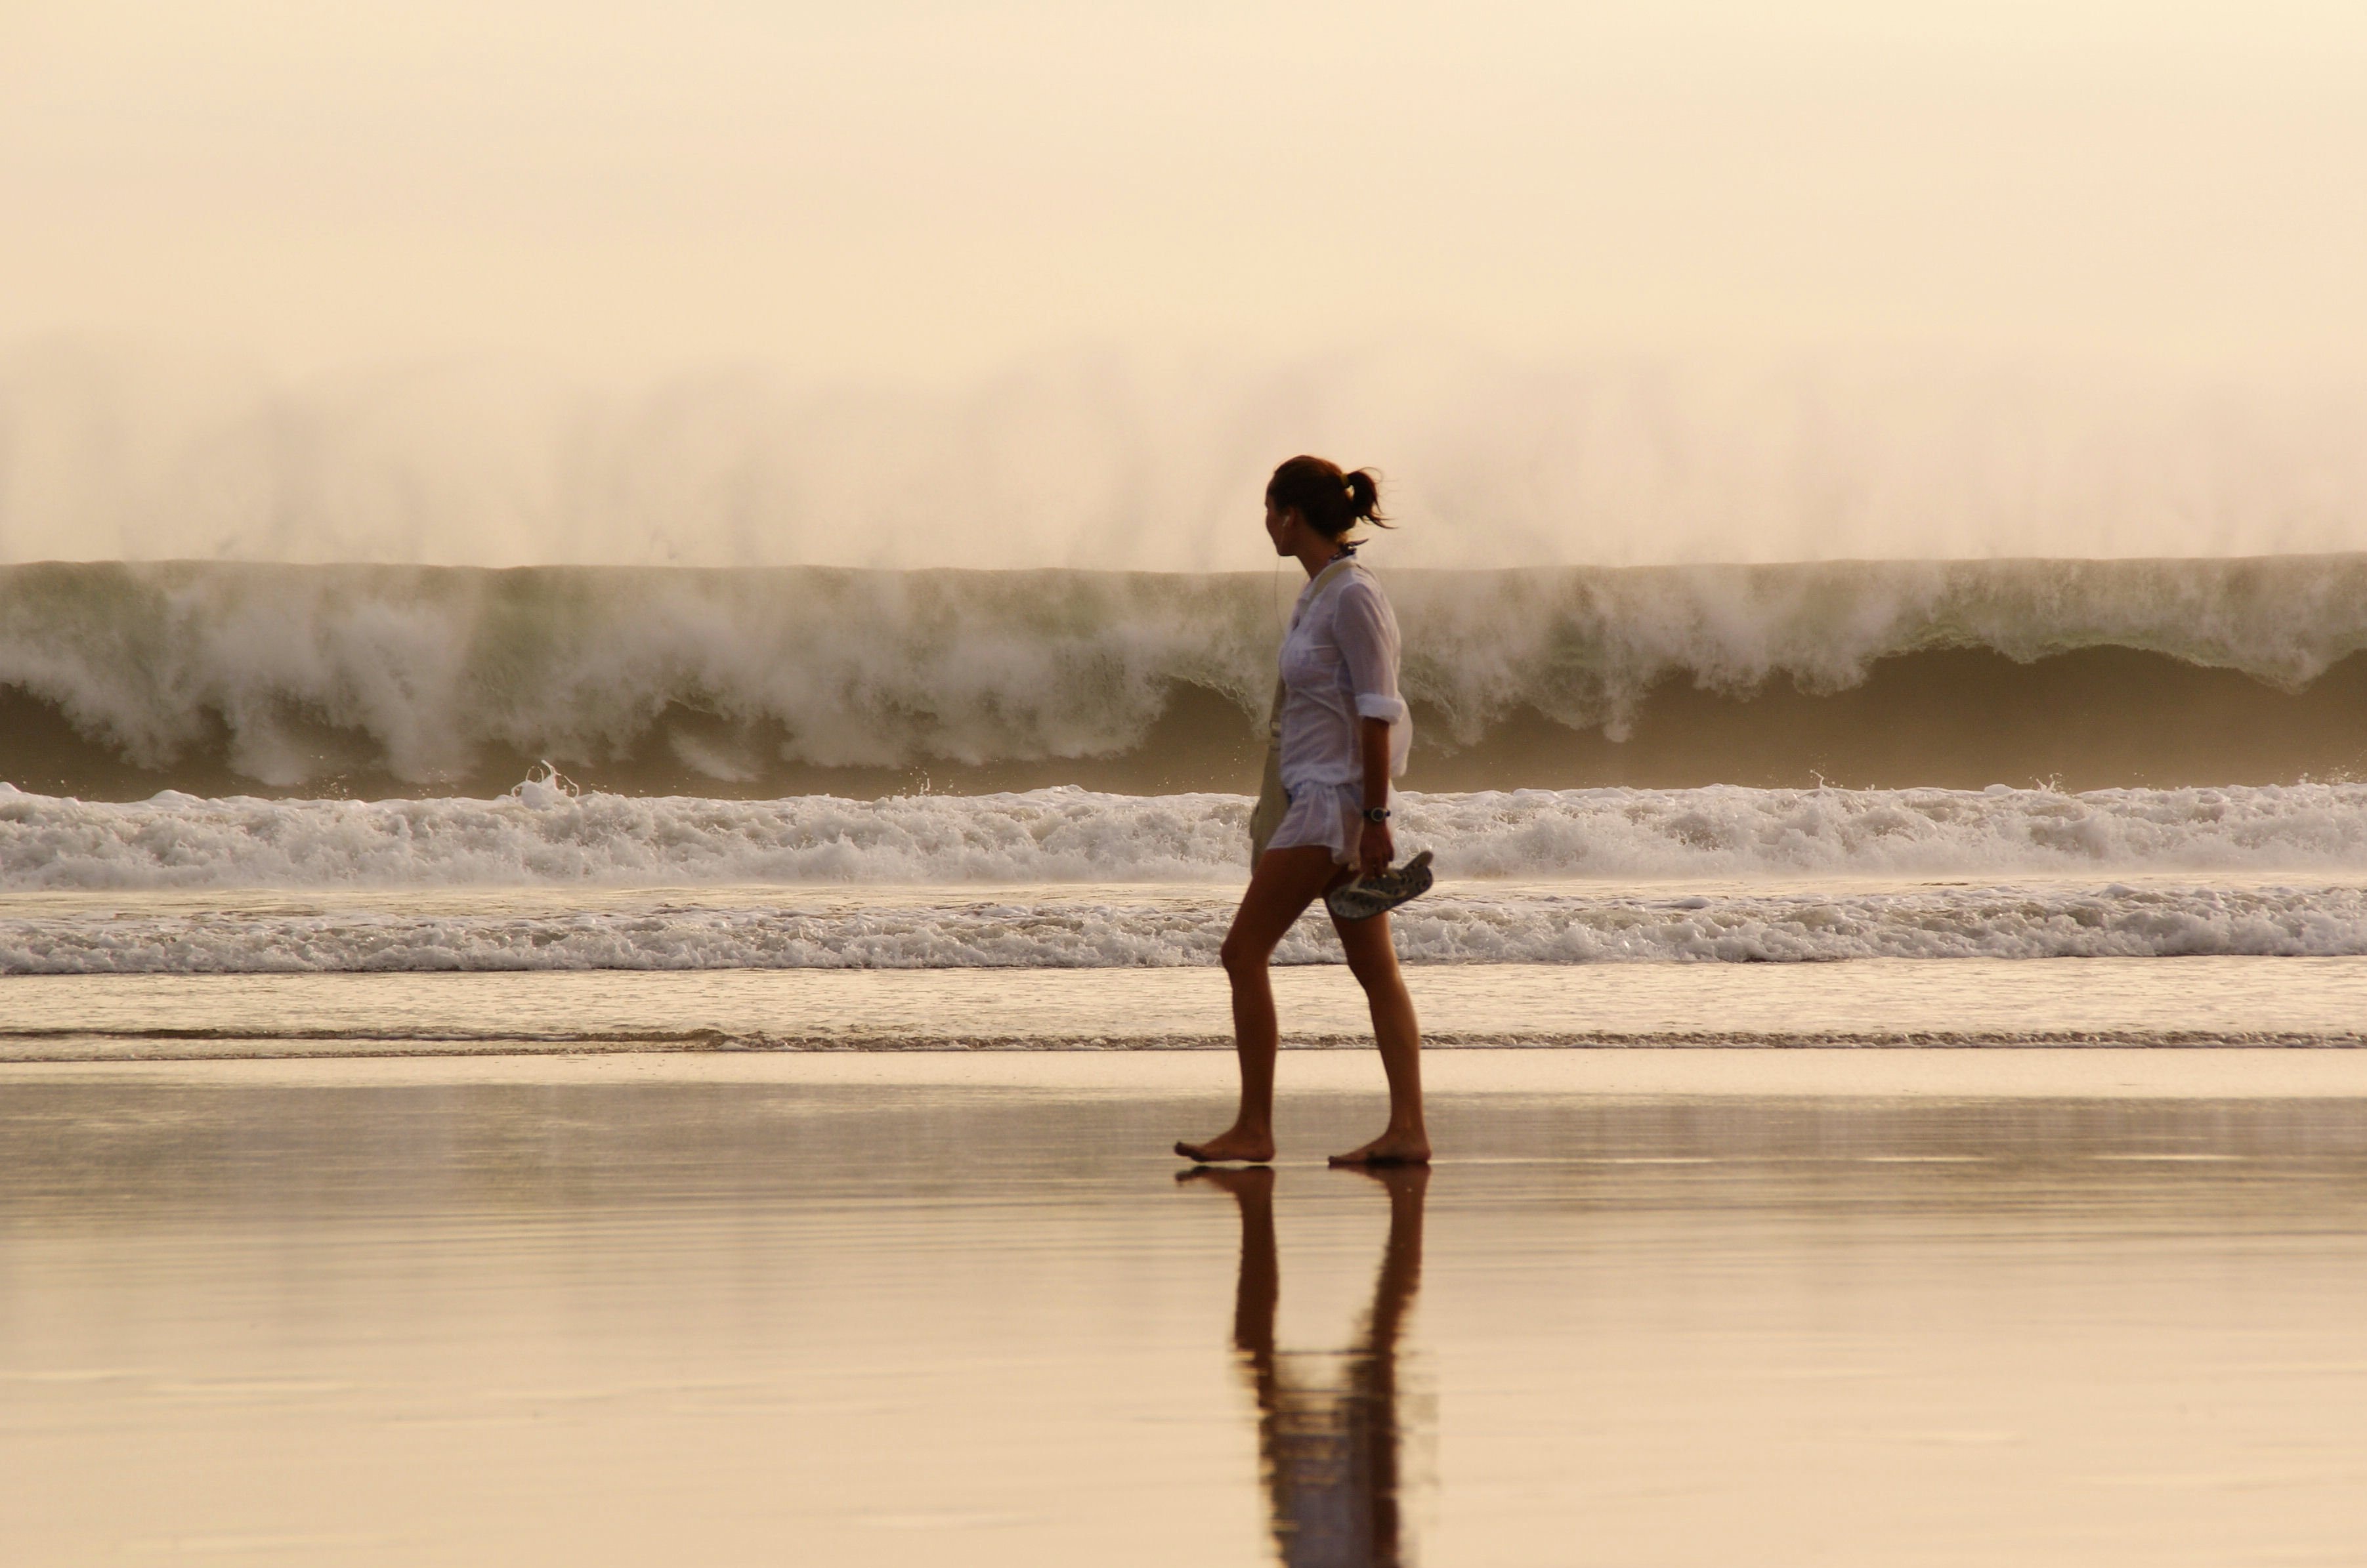
beach, sea, water, sand, ocean, woman, morning, shore, wave, summer, vacation, travel, young, lady, body of water, photograph, beauty, woman on beach, atmospheric phenomenon